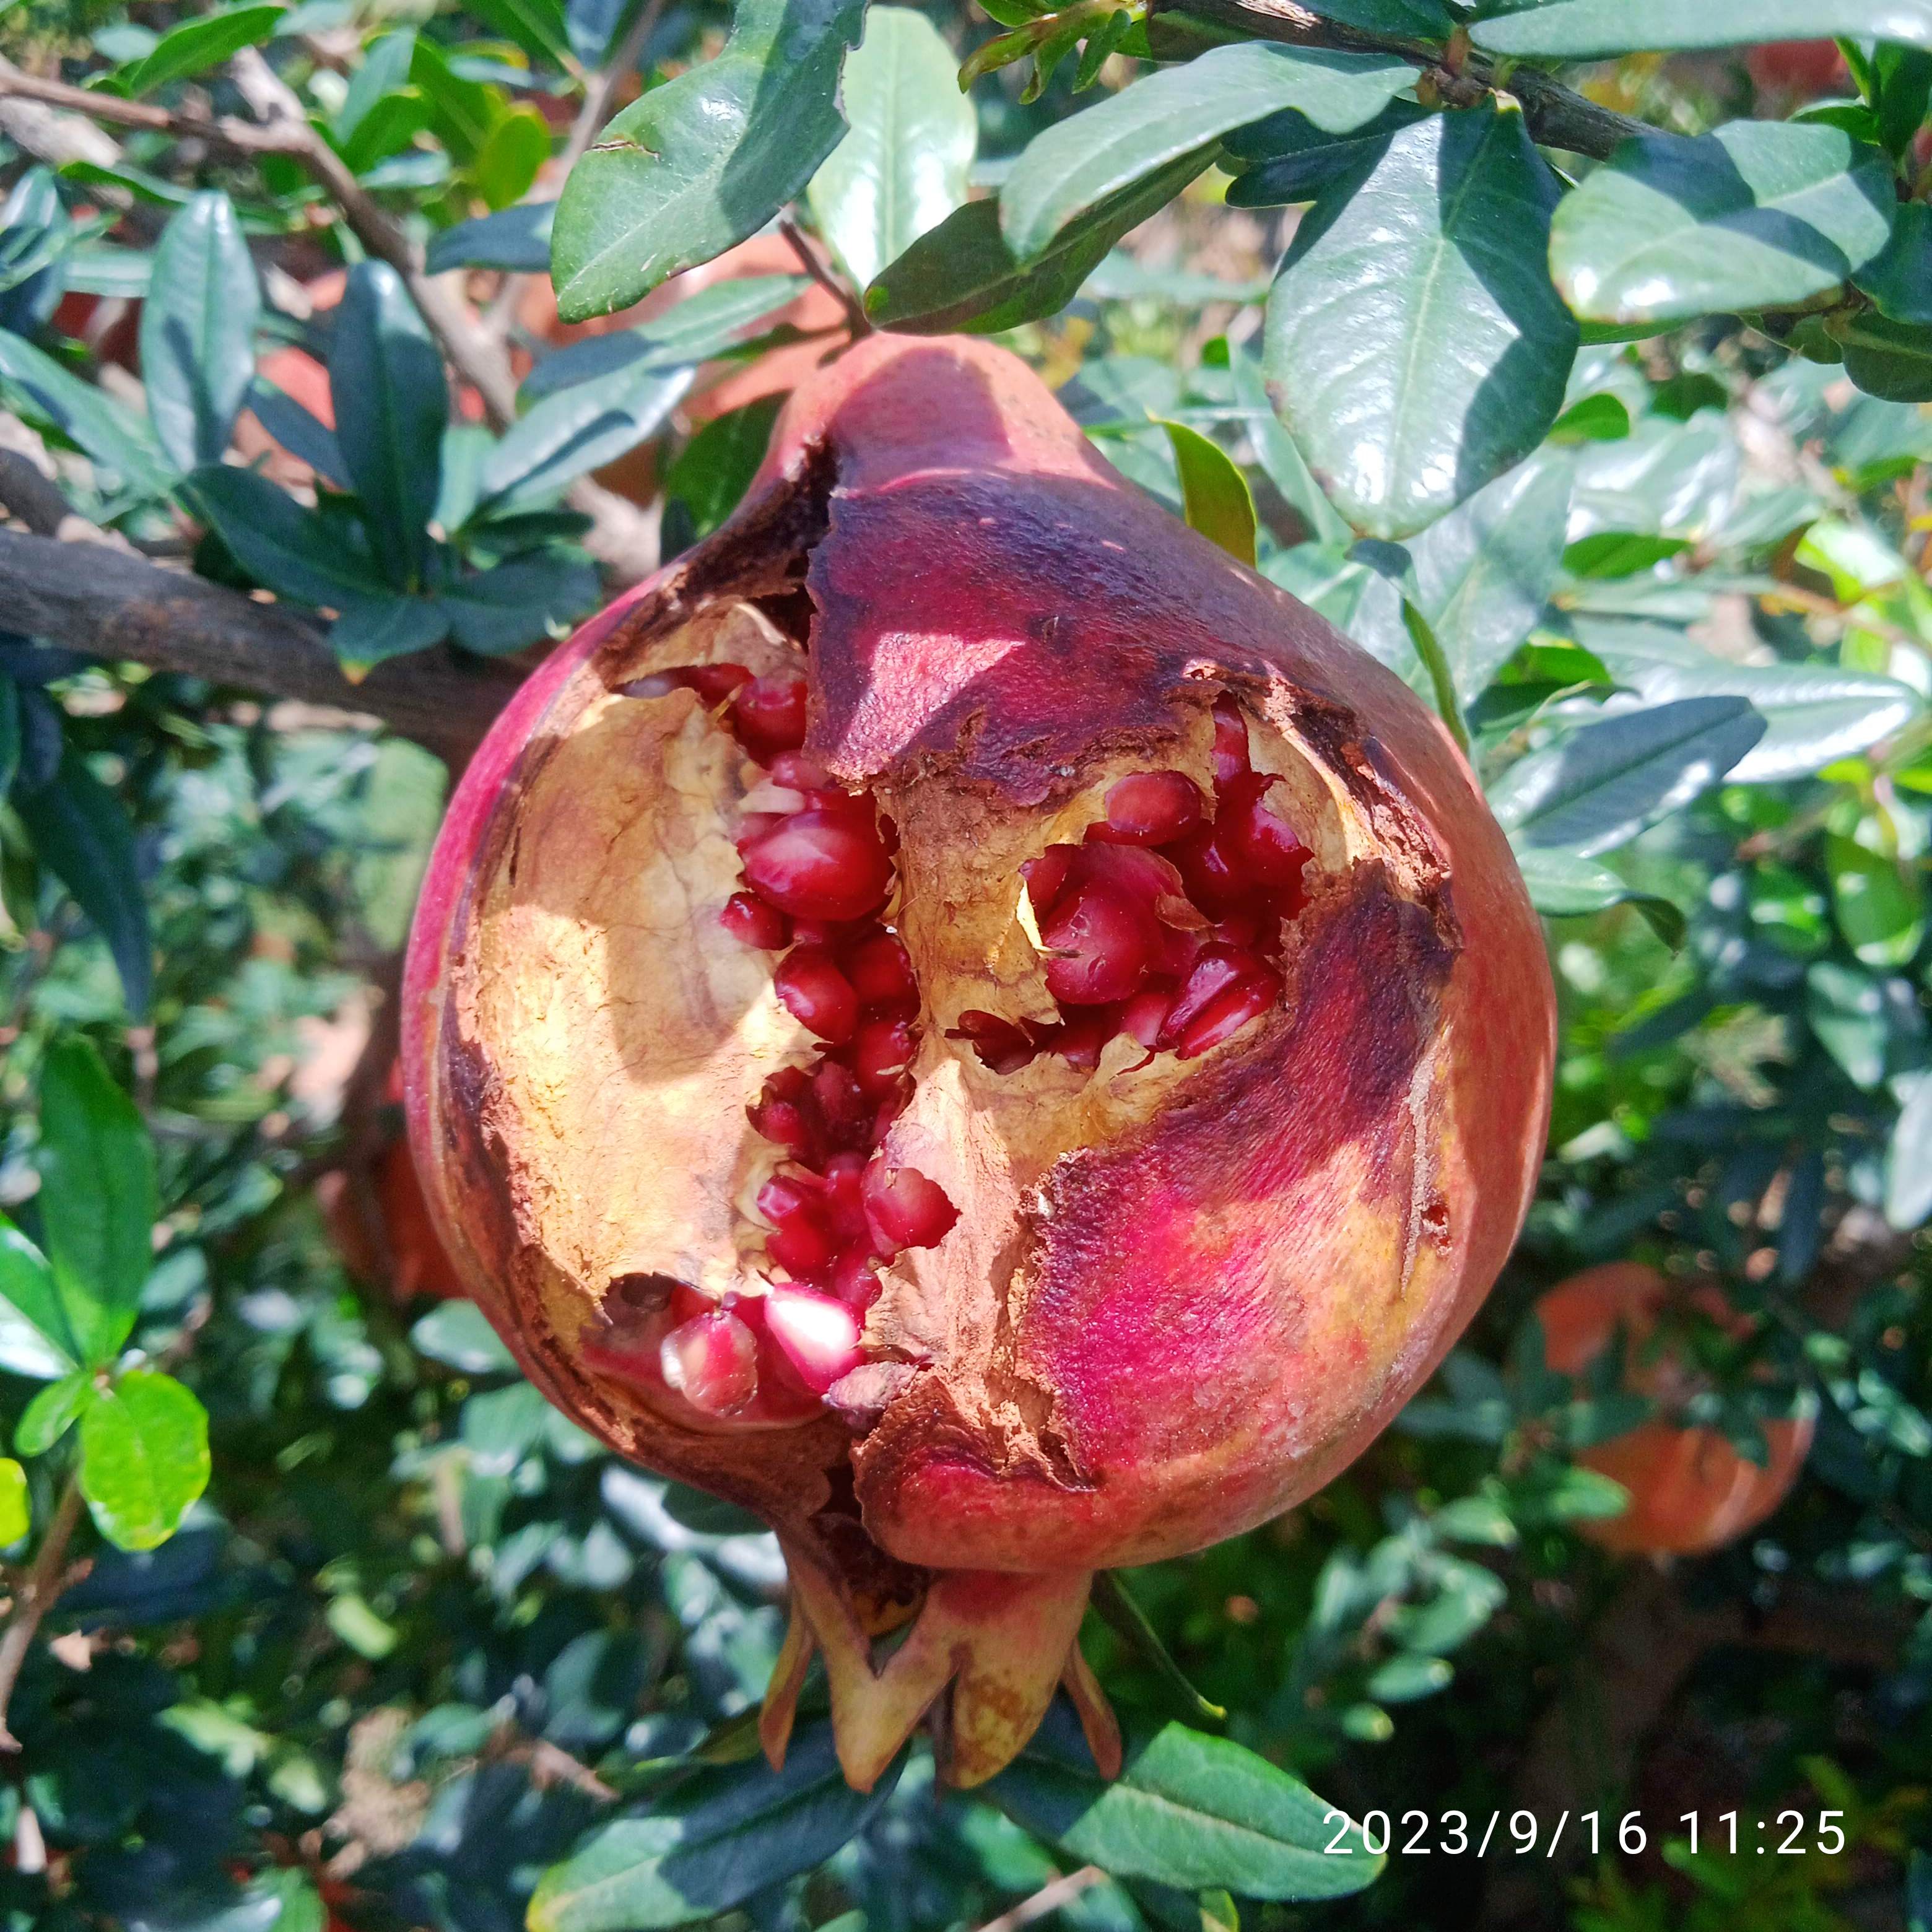
Label: Bacterial_Blight